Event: Nepal Earthquake
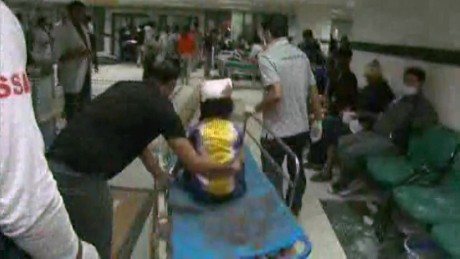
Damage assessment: no_damage